Anthimanthaarai

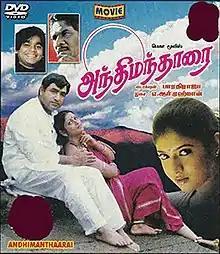
DVD cover

Anthimanthaarai is a 1996 Indian Tamil-language historical drama film directed by Bharathiraja. The film stars Vijayakumar and Jayasudha. It is produced by Chandraleela Bharathiraja and Thilaka Ganesh. The film won the National Award for the Best Feature Film in Tamil. The music for the film is scored by A. R. Rahman, marking his third collaboration with Bharathiraja after "Kizhakku Cheemayile" and "Karuthamma".